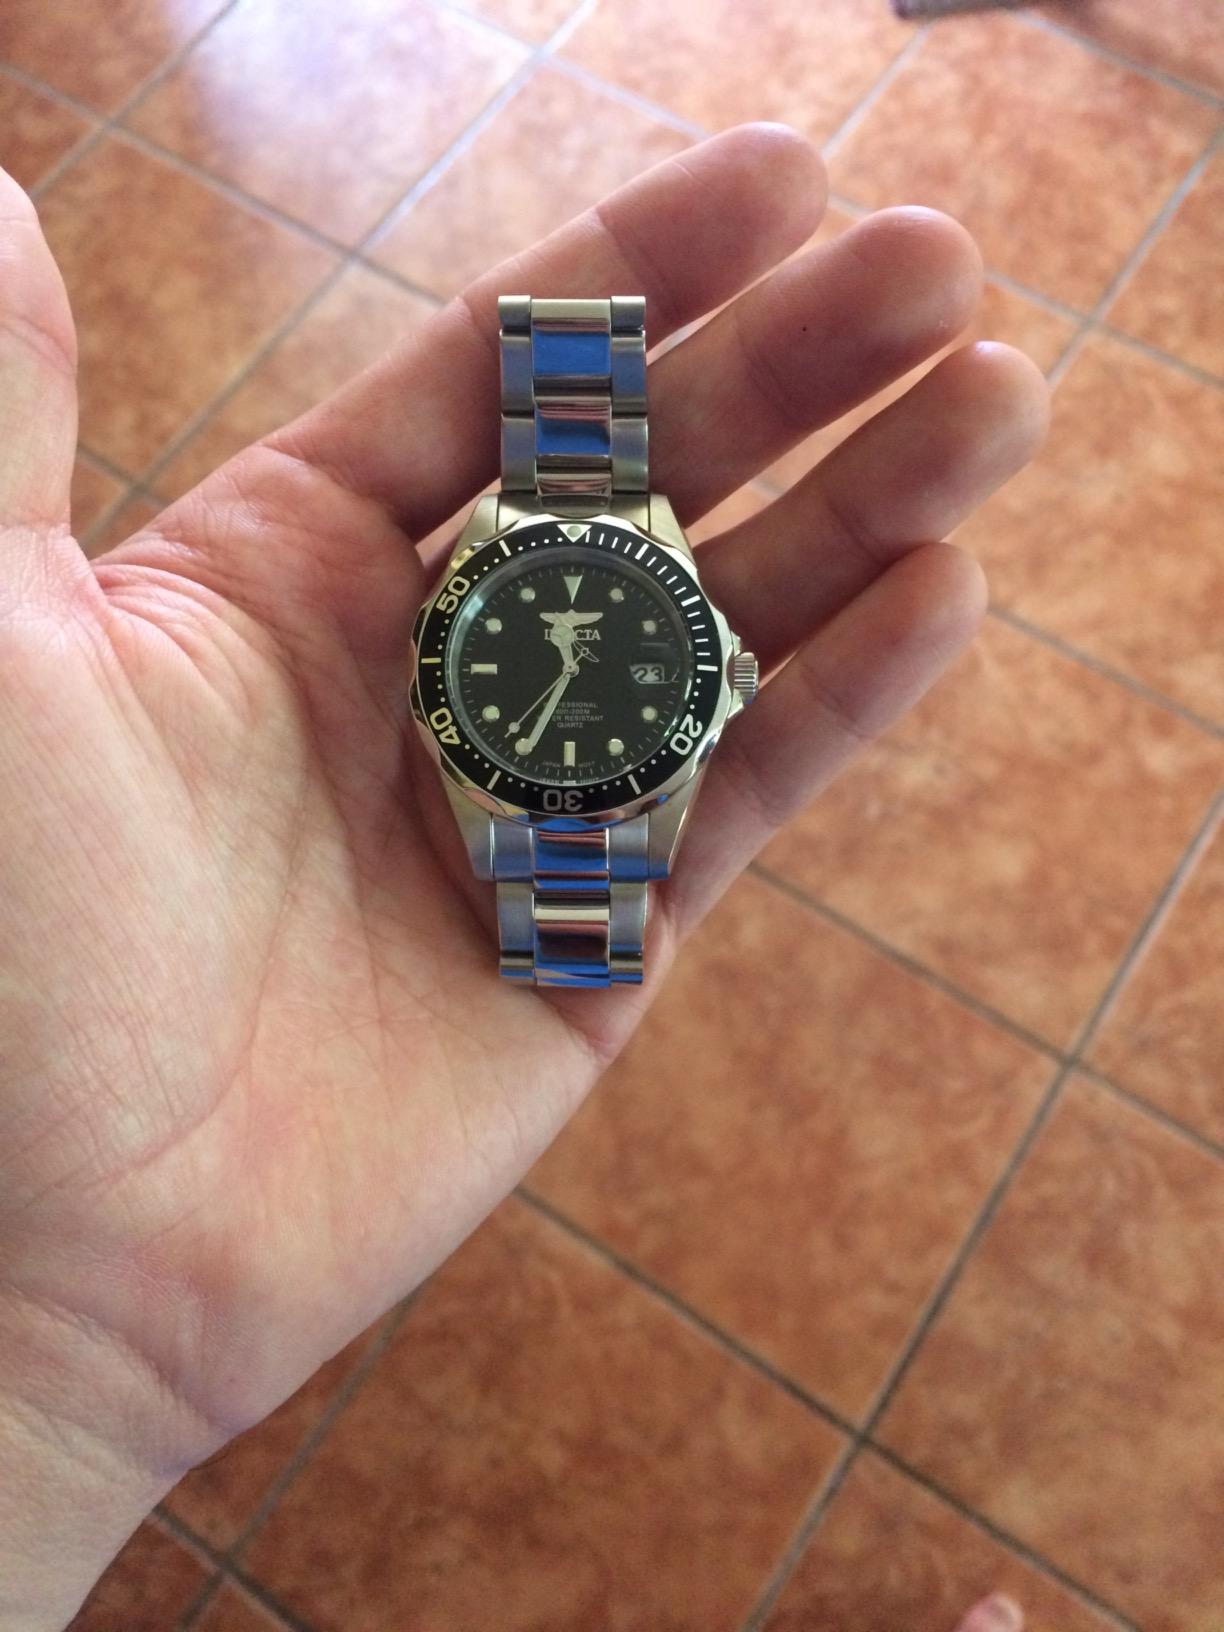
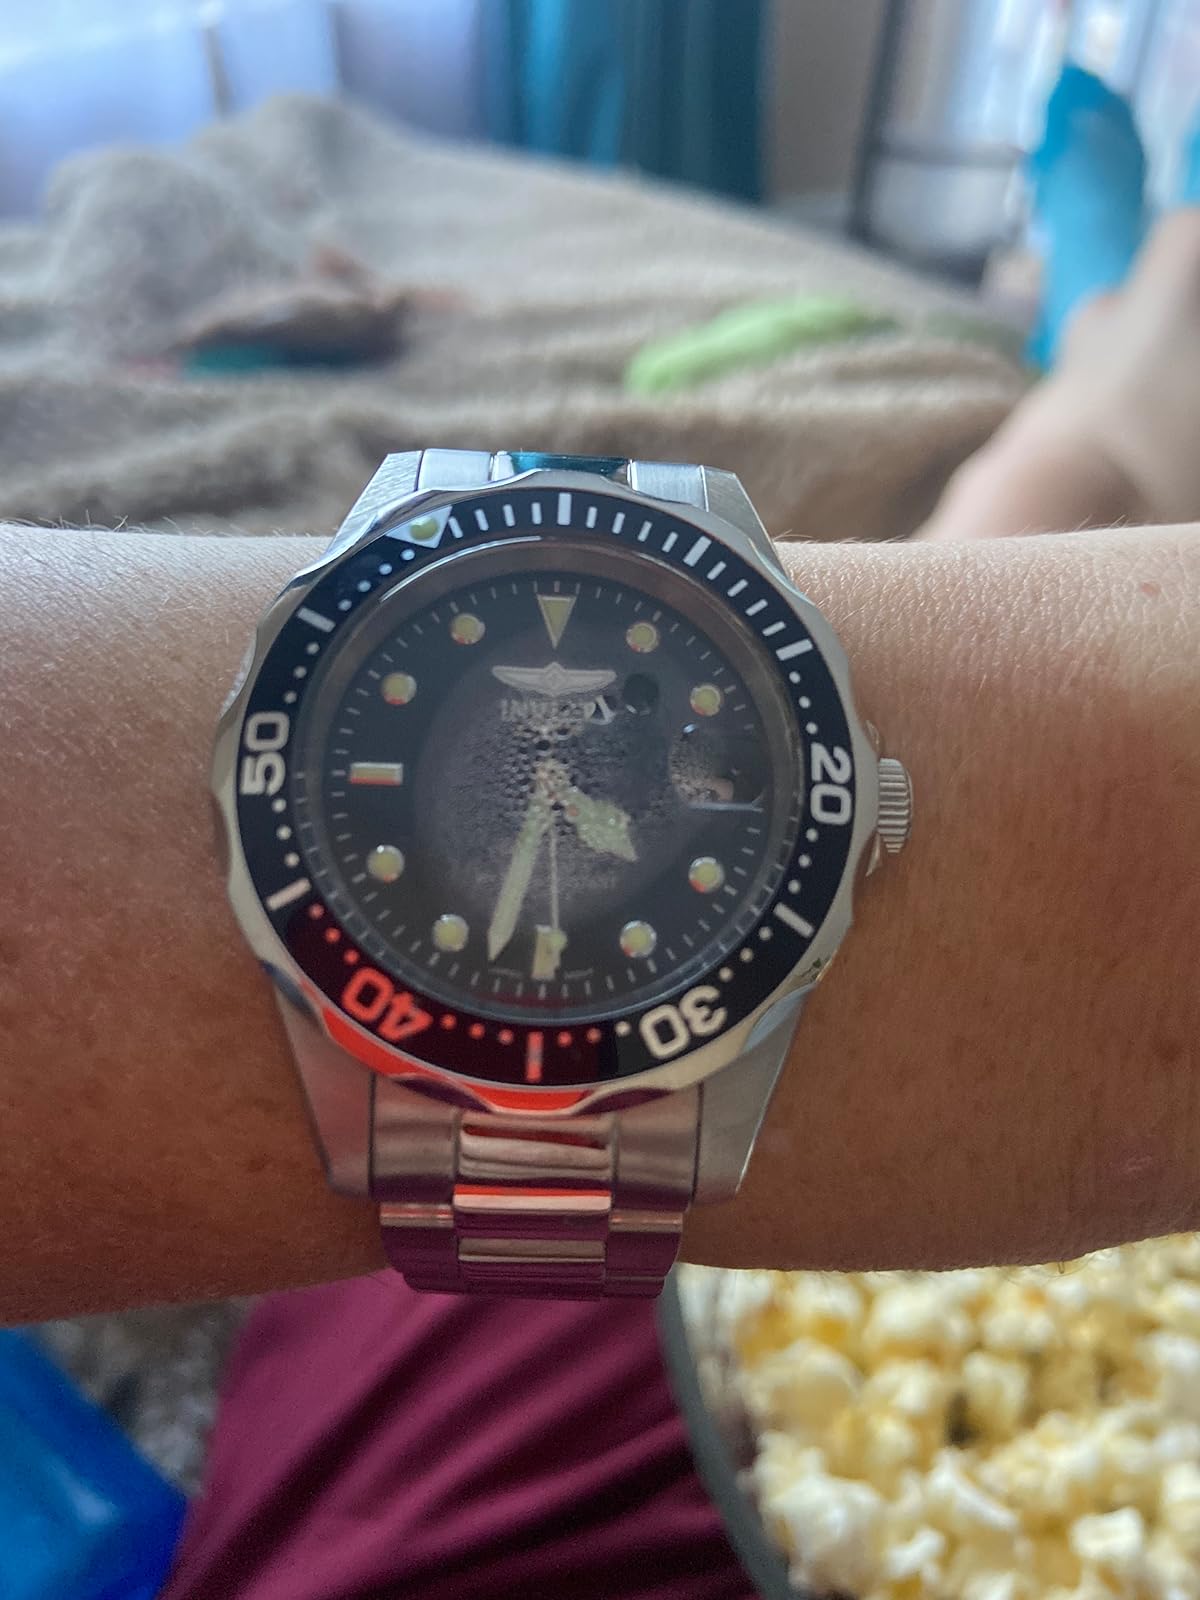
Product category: accessories_watch
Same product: yes